Pahvant Butte

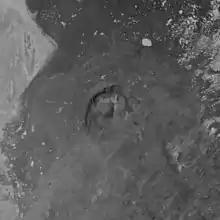
Air photo of Pahvant Butte in 1978

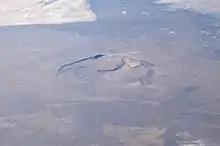
Oblique air photo, 2020

Pahvant Butte (also Pavant Butte) is a tuff cone volcano in the west-central portion of Utah, United States.